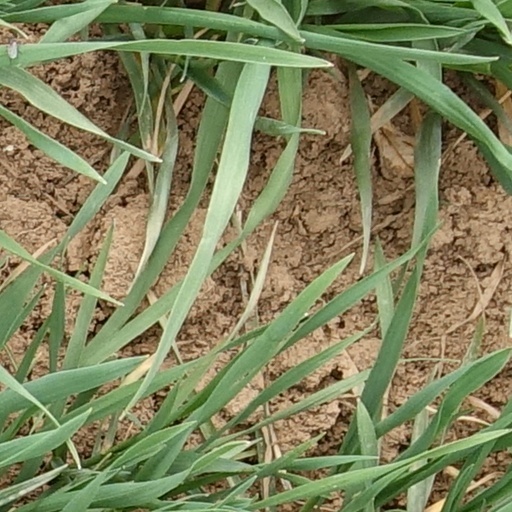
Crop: wheat